Sculpture

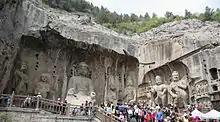
Open air Buddhist rock reliefs at the Longmen Grottoes, China

A distinction exists between sculpture "in the round", free-standing sculpture such as statues, not attached except possibly at the base to any other surface, and the various types of relief, which are at least partly attached to a background surface. Relief is often classified by the degree of projection from the wall into low or bas-relief, high relief, and sometimes an intermediate mid-relief. Sunk-relief is a technique restricted to ancient Egypt. Relief is the usual sculptural medium for large figure groups and narrative subjects, which are difficult to accomplish in the round, and is the typical technique used both for architectural sculpture, which is attached to buildings, and for small-scale sculpture decorating other objects, as in much pottery, metalwork and jewellery. Relief sculpture may also decorate steles, upright slabs, usually of stone, often also containing inscriptions.